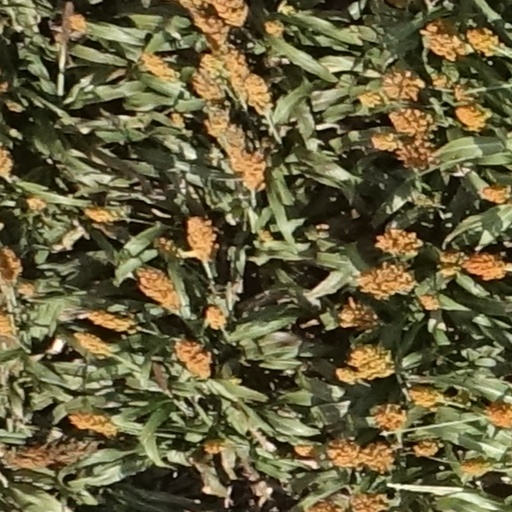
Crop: sorghum